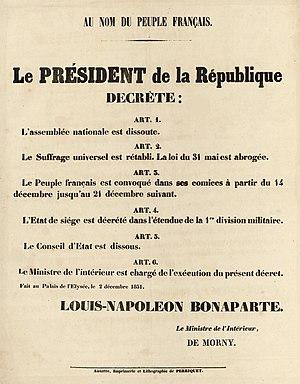
Proclamation Au nom du peuple français placardée sur les murs de Paris durant le coup d'État du 2 décembre 1851. Nicole Villa, Denise Dommel et Jacques Thirion, Collection De Vinck
Le coup d'État du 2 décembre 1851 est l'acte par lequel, en violation de la légitimité constitutionnelle, Louis-Napoléon Bonaparte, président de la République française depuis trois ans, conserve le pouvoir à quelques mois de la fin de son mandat alors que la Constitution de la Deuxième République lui interdisait de se représenter.